Cultural landscape

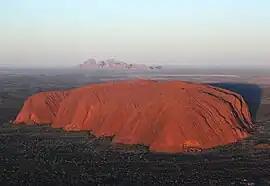
Uluṟu-Kata Tjuṯa National Park, sacred landscape of the aboriginal Australian, classified as "cultural landscape" by Unesco

The World Heritage Committee's adoption and use of the concept of 'cultural landscapes' has seen multiple specialists around the world, and many nations identifying 'cultural landscapes', assessing 'cultural landscapes', heritage listing 'cultural landscapes', managing 'cultural landscapes', and effectively making 'cultural landscapes' known and visible to the world, with very practical ramifications and challenges.